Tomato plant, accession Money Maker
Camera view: vertical (180 deg); turntable rotation: 60 degrees
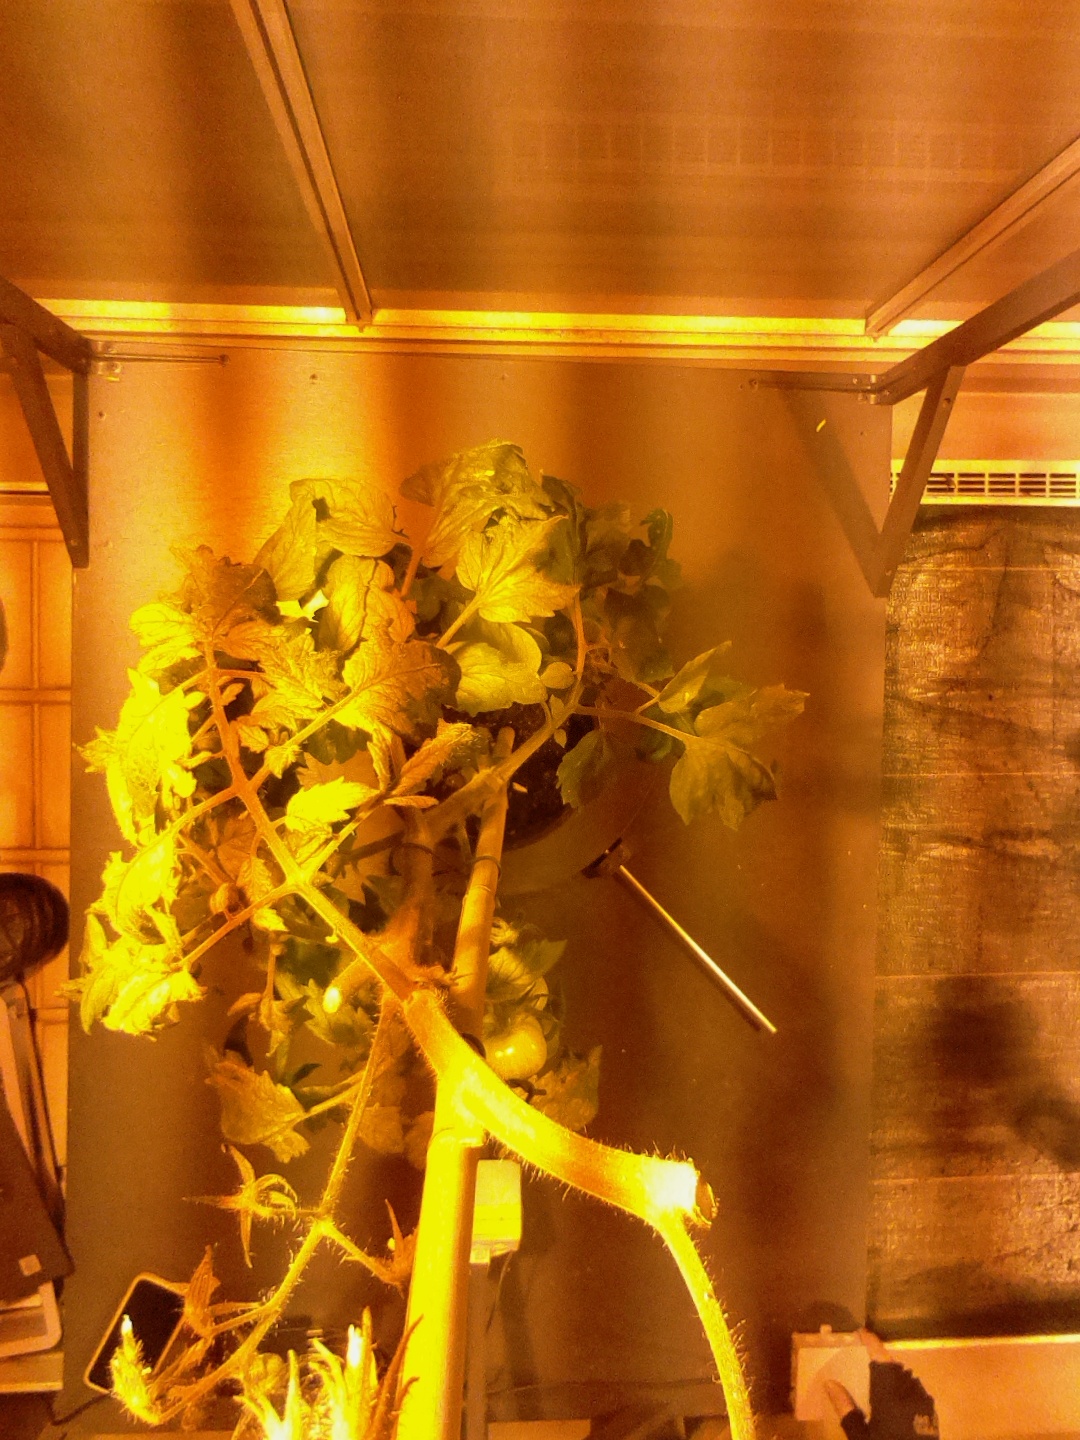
BBCH growth stage 74: 40%-50% of final fruit size